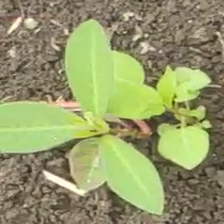
Weed species: Moti_dudhi(Euphorbia_geneculata_L)